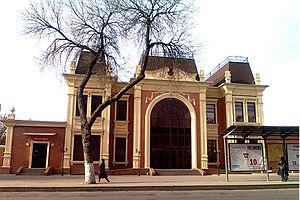
Chimkent, anciennement appelée Tchimkent, est une ville du sud du Kazakhstan et un foyer industriel important. Sa population est d'environ 854 500 habitants.